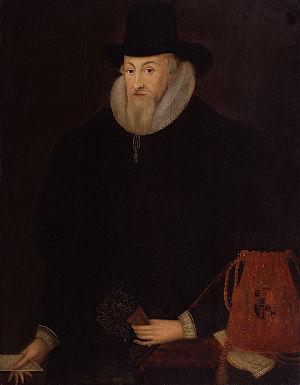
La Court of Chancery était un tribunal britannique. Contrairement aux tribunaux de common law, le système juridique anglais, la Cour de la Chancellerie appliquait les règles de l’equity, une nouvelle juridiction parallèle basée sur les principes de justice et d'équité, permettant de pallier les insuffisances du common law et ses rigidités. Son champ d'action couvrait les fiducies, la propriété, l'administration du patrimoine des malades mentaux et la tutelle des enfants. Elle était dirigée par le Lord Chancelier, puisqu'un de ses rôles était d'être le « gardien de la conscience du roi » : en effet, la Cour de la Chancellerie était à l'origine un corps administratif chargé principalement du droit naturel. Ainsi, elle avait une juridiction plus étendue que les tribunaux de common law, dont elle avait le pouvoir de compléter, de réformer ou d'annuler les décisions dans leur intégralité, et était beaucoup plus flexible. Jusqu'au XIXᵉ siècle, la Cour de la Chancellerie fut capable d'appliquer des traitements beaucoup plus divers que les tribunaux de common law, comme l'injonction de faire, ou la réparation de dommages dans certains cas.
Le Master of the Rolls est le troisième plus important juge du Royaume-Uni, après le Président de la Cour Suprême du Royaume-Uni et le Lord Chief Justice. À ce titre, il préside la section civile de la Cour d'appel. Le Master of the Rolls connu le plus ancien remonte à 1286, mais il est probable qu'il y en ait eu plus tôt.